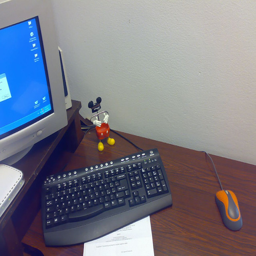
a computer that has a keyboard and a mouse
A computer desk with a computer keyboard and a mouse with a mouse holder.
A computer desk with a keyboard and a monitor.
A laptop keyboard in front of a monitor.
A computer, keyboard and mouse sit on a desk.